Isaac Backus

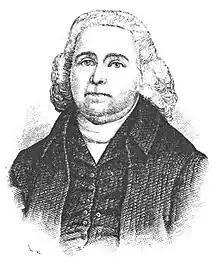

Isaac Backus (January 9, 1724November 20, 1806) was a leading Baptist minister during the era of the American Revolution who campaigned against state-established churches in New England. Little is known of his childhood. In "An account of the life of Isaac Backus" (completed to 1756), he provides genealogical information and a chronicle of events leading to his religious conversion.